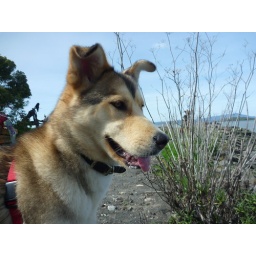
"Those dogs in the water are nuts."